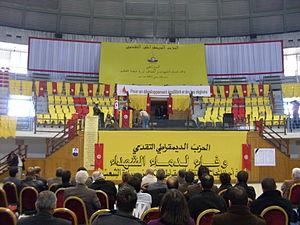
Meeting du Parti démocrate progressiste à Tunis
Le Parti démocrate progressiste ou PDP est un parti politique tunisien fondé le 13 décembre 1983. Il est légalisé officiellement le 12 septembre 1988 avant de fusionner au sein d'Al Joumhouri le 9 avril 2012.